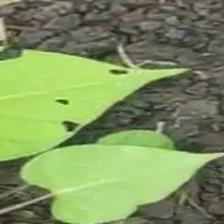
Weed species: Obscure_morning _glory(Ipomoea obscura)